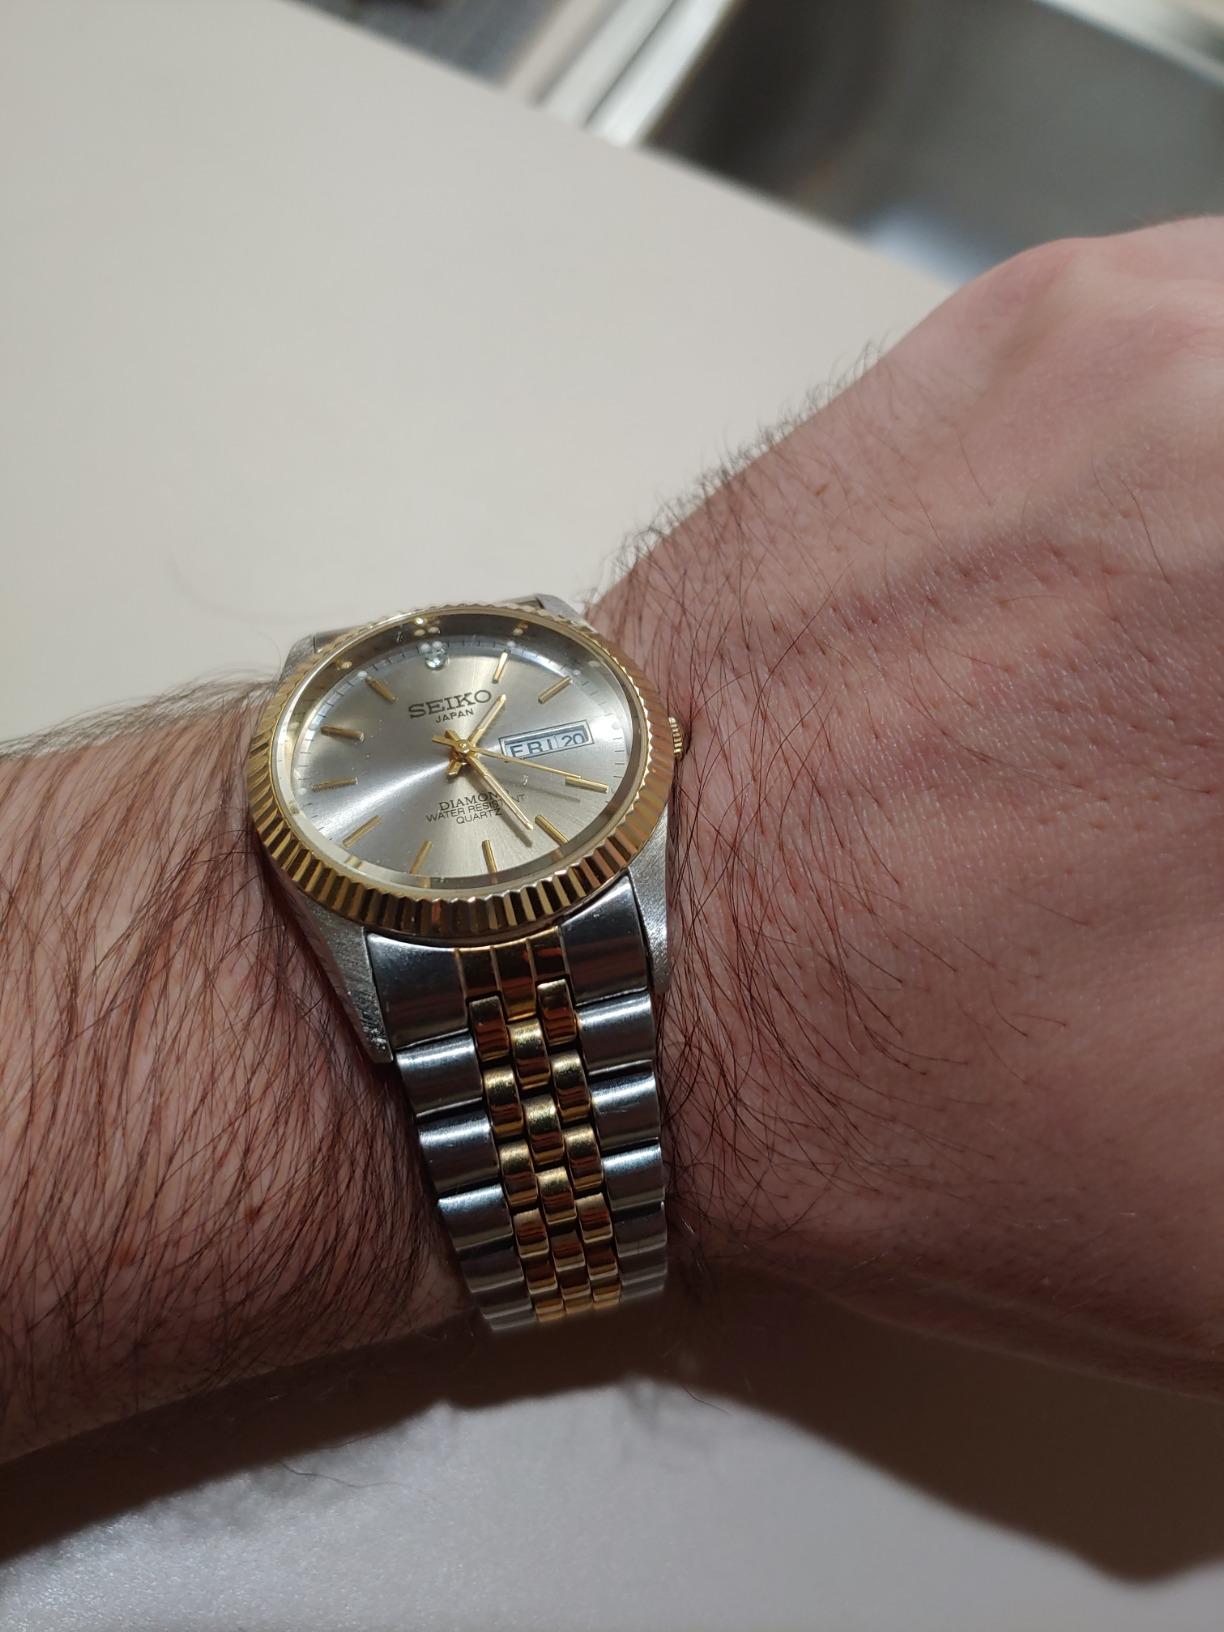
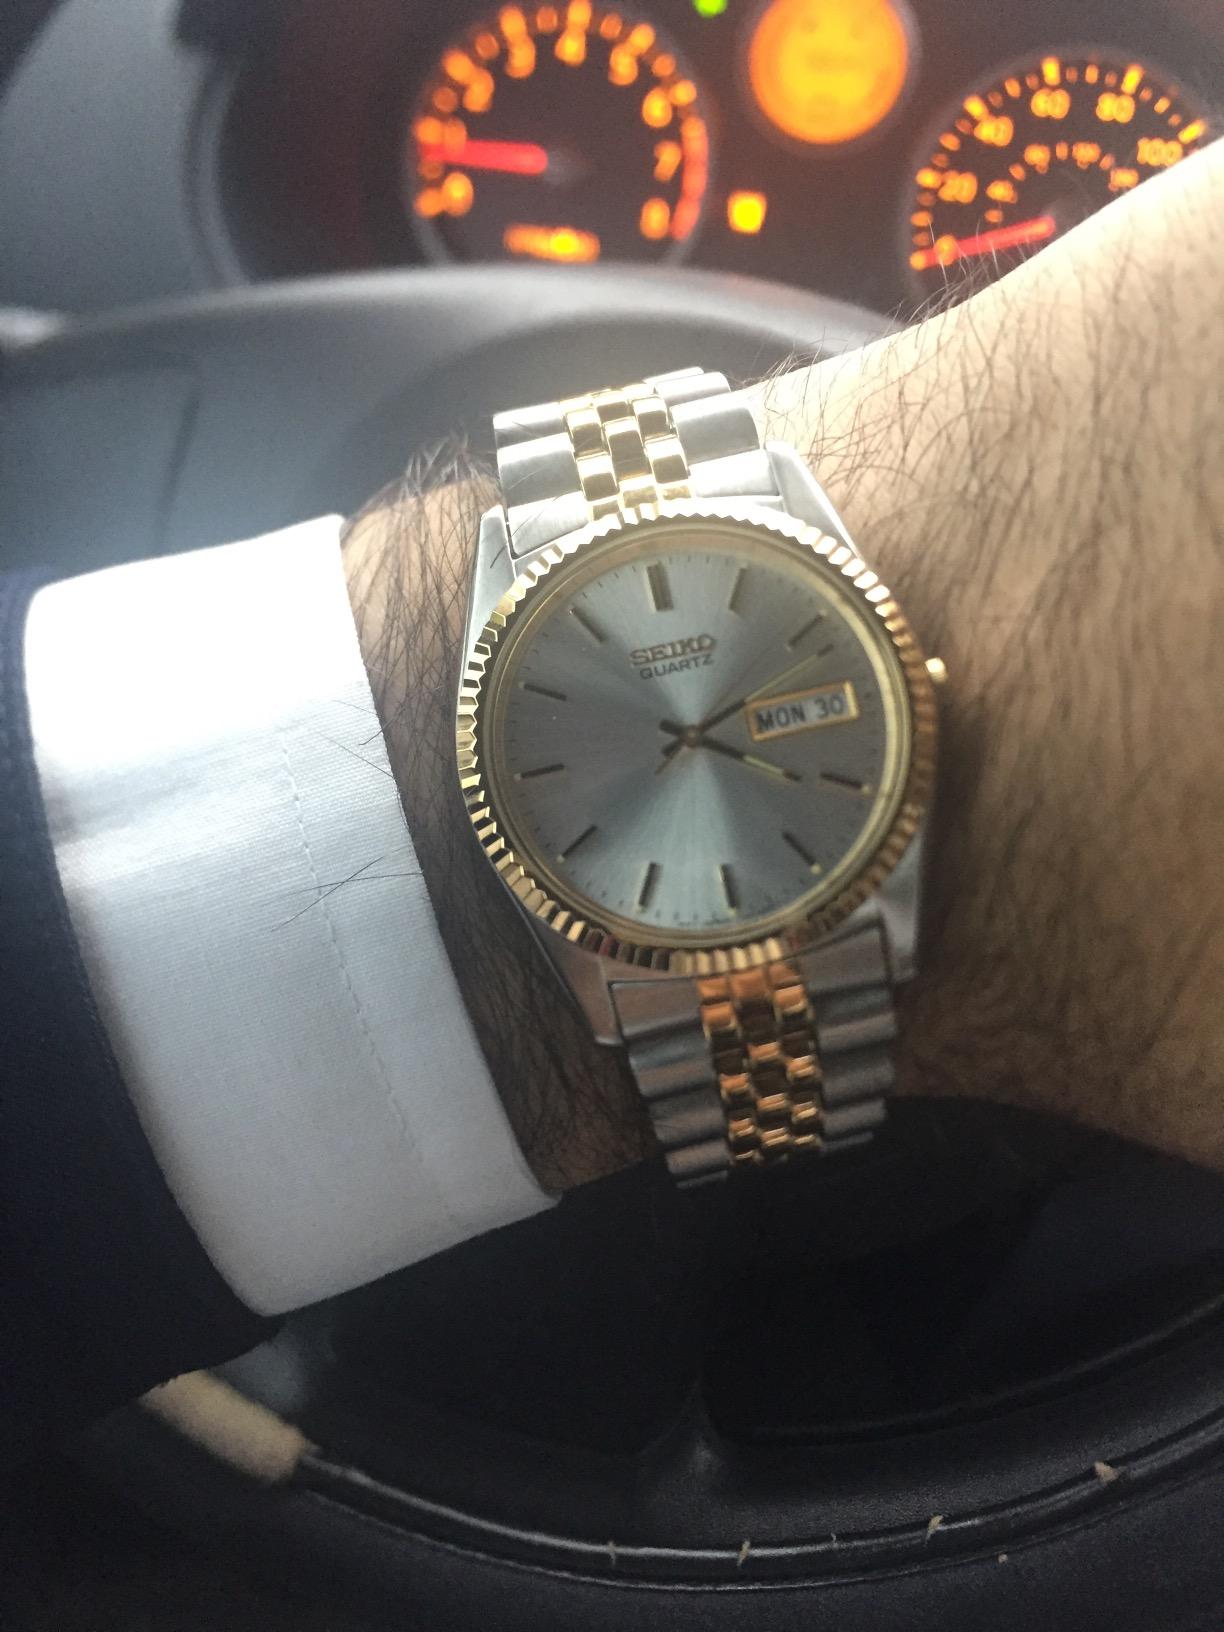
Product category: accessories_watch
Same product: yes